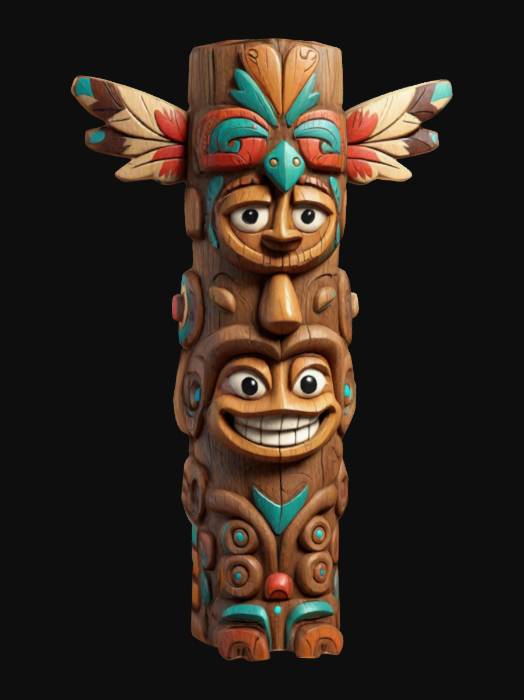
미적 점수 (1~10점): 7